South African History Archive

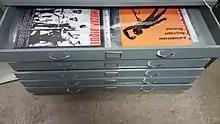
Inside SAHA

SAHA currently has over 140 collections. These include significant collections relating to the anti-apartheid struggle, the United Democratic Front (UDF) and the South African Truth and Reconciliation Commission (TRC). The collections consist of donated material from individuals and organisations, as well as materials created or collected in the course of SAHA's various oral history, education, heritage and outreach projects. FOIP is also contributing a fast growing body of information it has obtained by using PAIA. SAHA's collections consists of a variety of material including documents, posters, photographs, oral history recordings, music, and other ephemera.